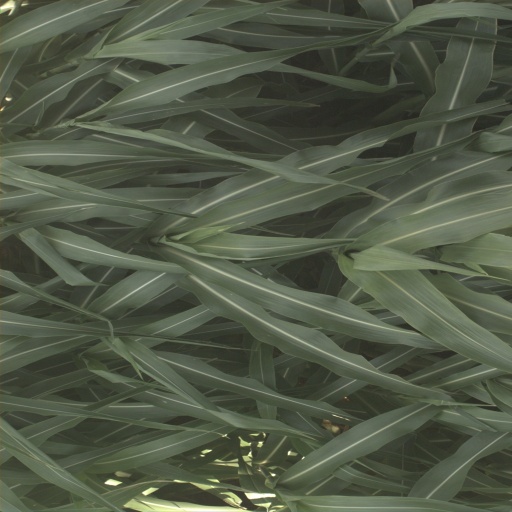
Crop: sorghum